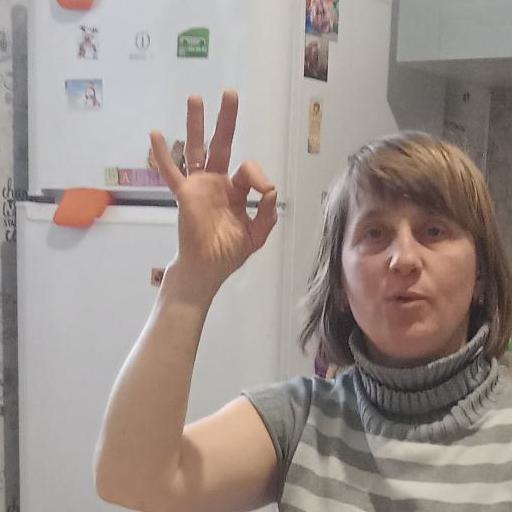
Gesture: ok